Measuring spoon

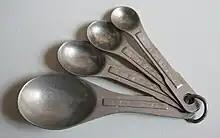
Measuring spoons (customary units) - 1 tablespoon, 1 teaspoon, teaspoon, teaspoon

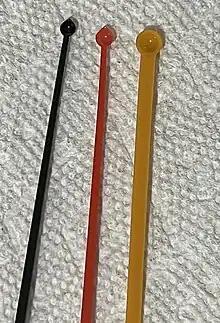
Micro scoops for measuring milligram units of compounds; 6–10 mg (black), 10–15 mg (red), 25–30 mg (yellow)

A measuring spoon is a spoon used to measure an amount of an ingredient, either liquid or dry, when cooking. Measuring spoons may be made of plastic, metal, and other materials. They are available in many sizes, including the teaspoon and tablespoon.